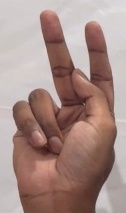
ASL sign: K